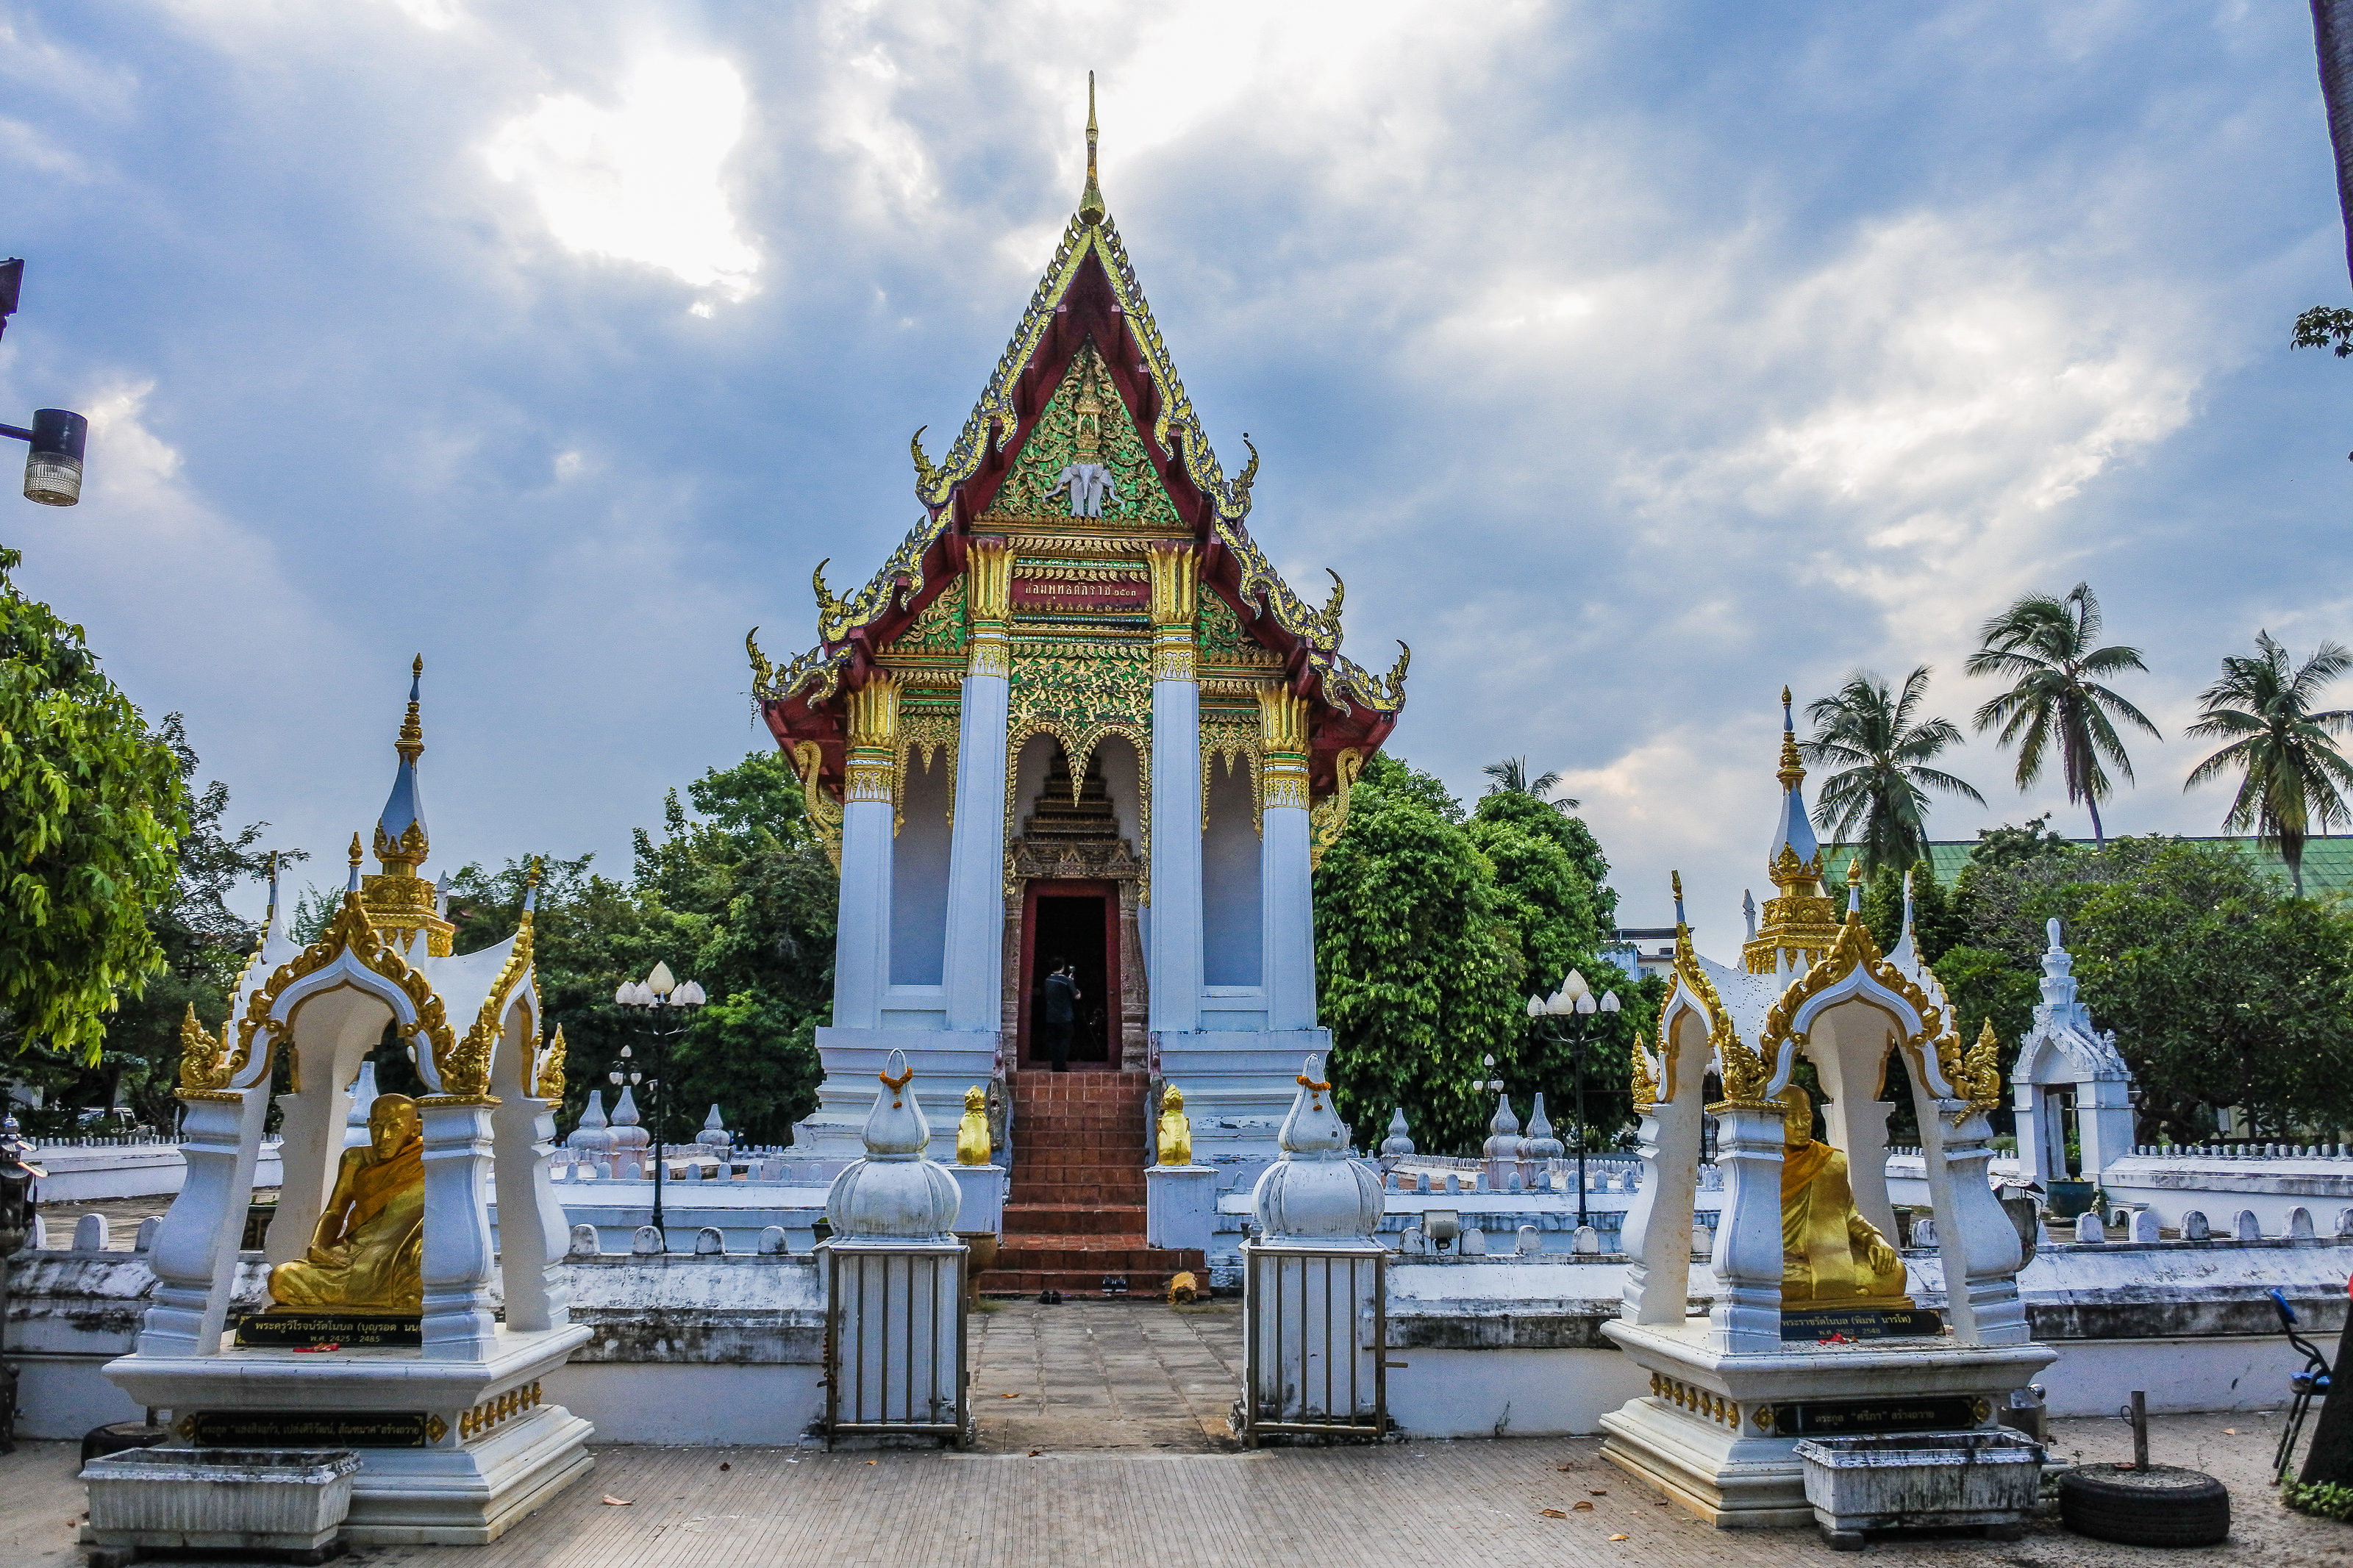
pond, art, texture, hall, historical, lotus, thai, water, religion, attraction, library, pavilion, wooden, thailand, temple, style, landmark, travel, decoration, architecture, place of worship, holy places, building, wat, sky, shrine, tourism, historic site, hindu temple